Guanlan station

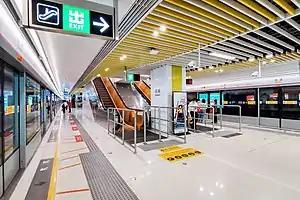
Platform

Guanlan station is a station on Line 4 of the Shenzhen Metro. It opened on 28 October 2020.